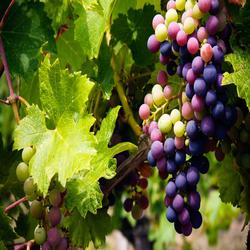
Label: Grapes